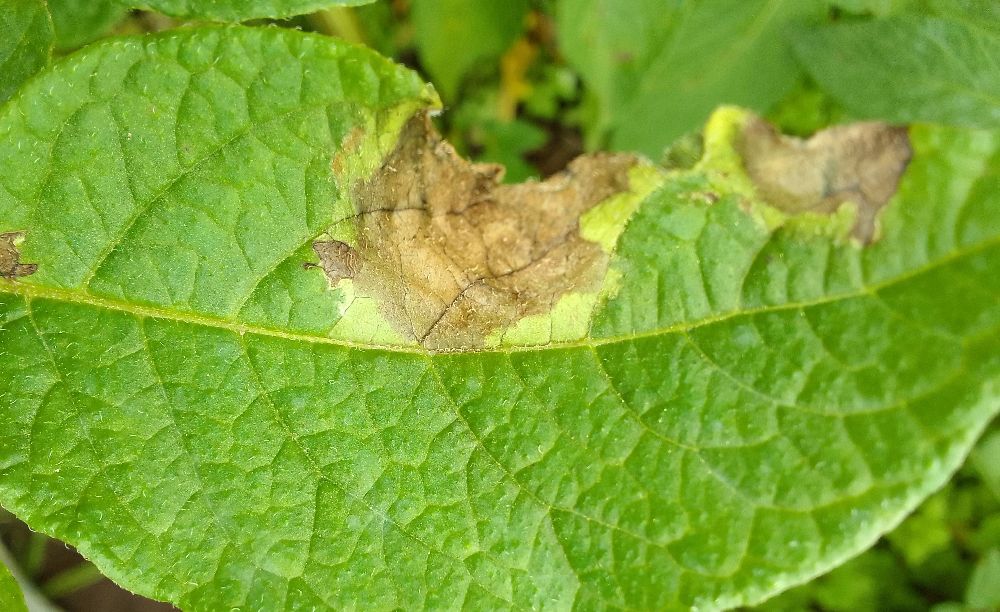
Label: Late blight